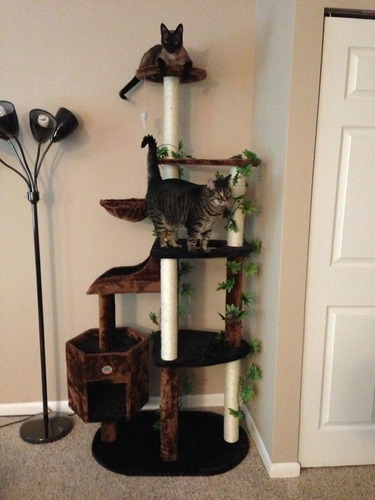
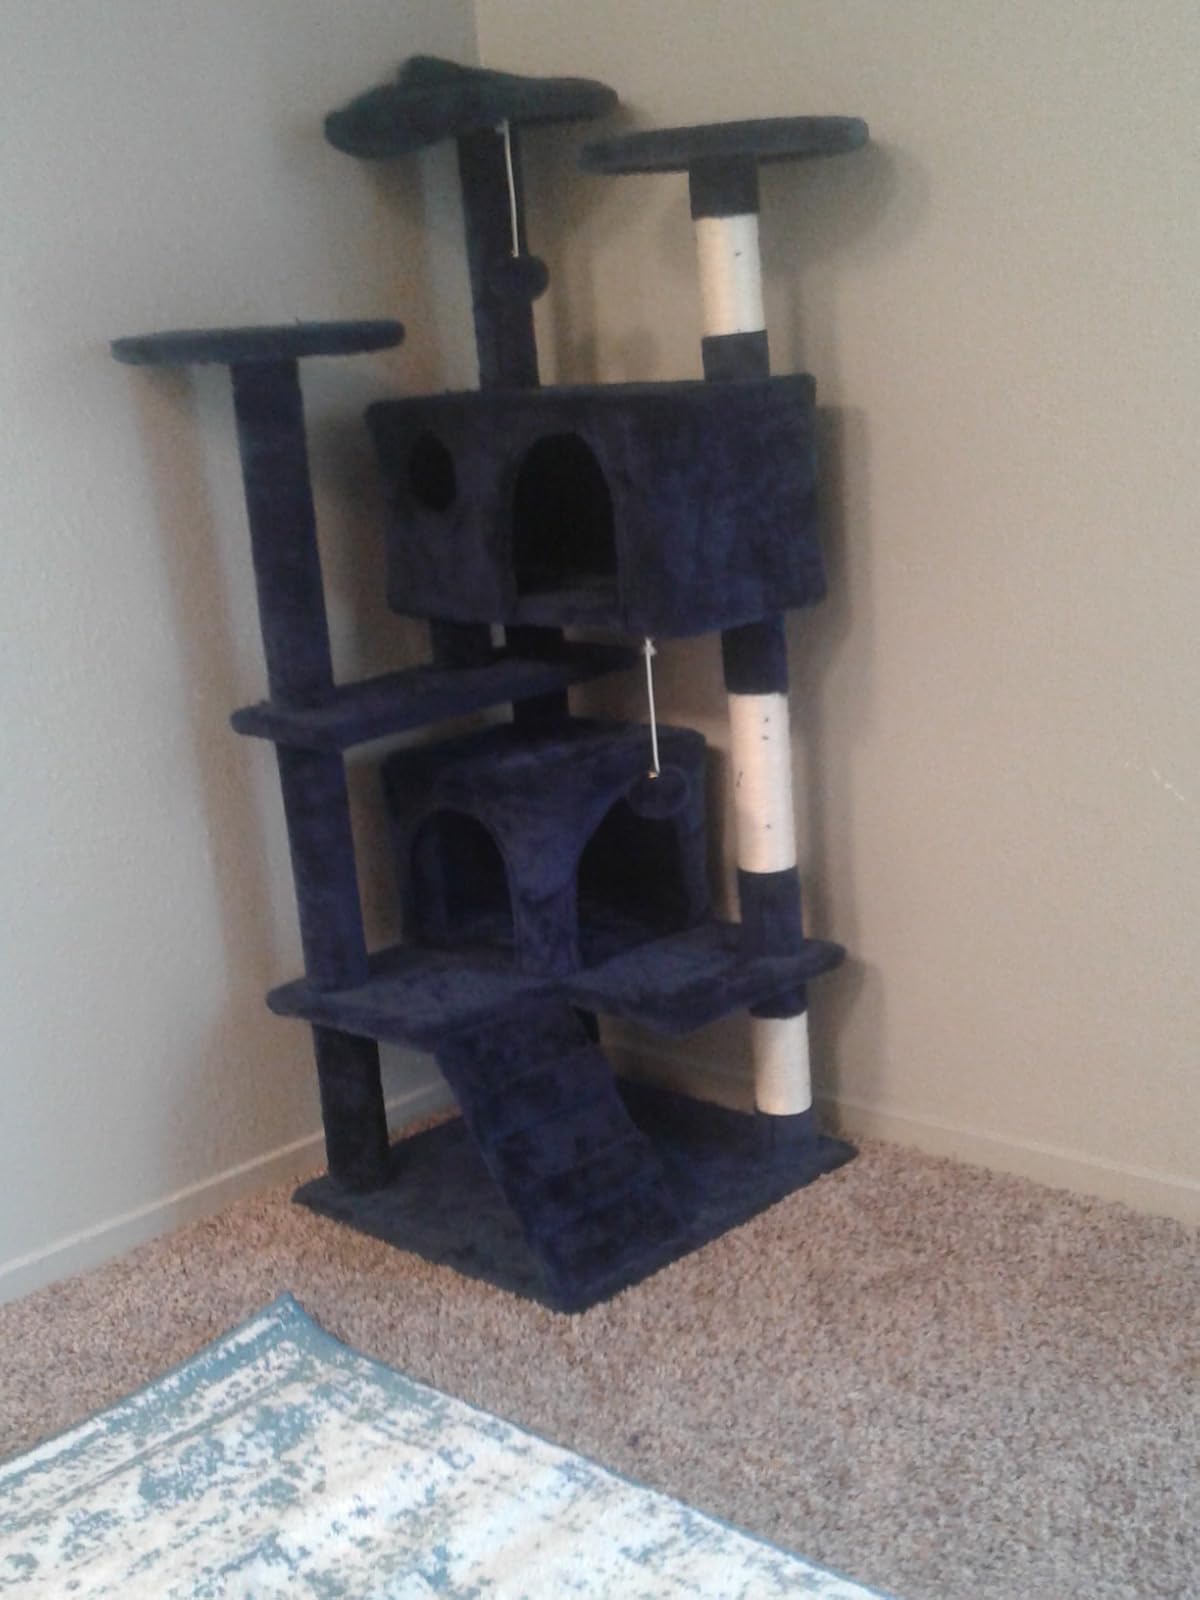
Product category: items_cat tree
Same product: no